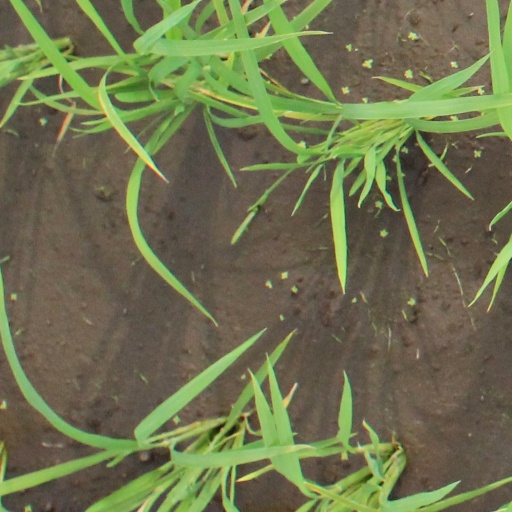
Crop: rice